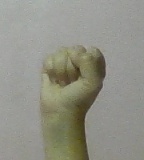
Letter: saad